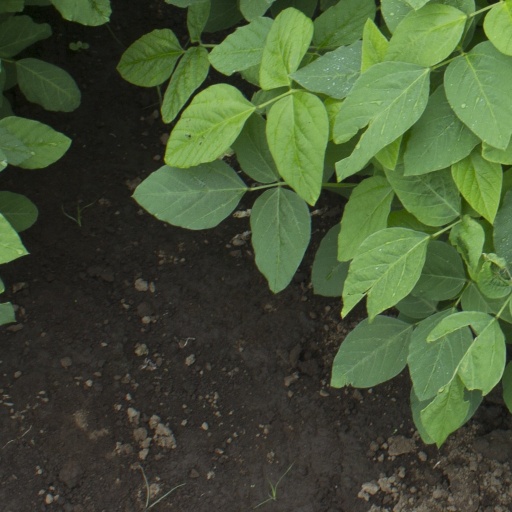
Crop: soybean